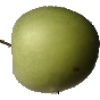
Label: apple_granny_smith